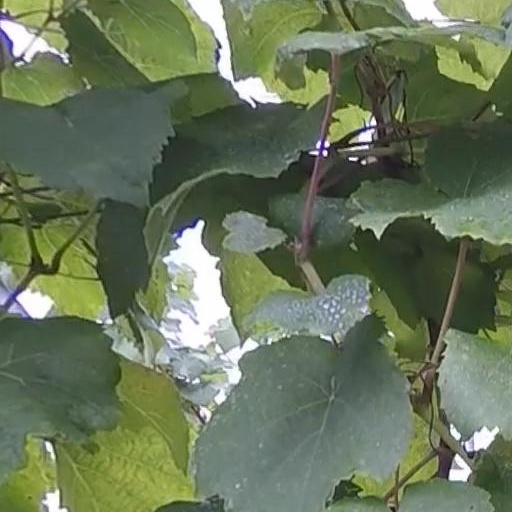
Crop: grape